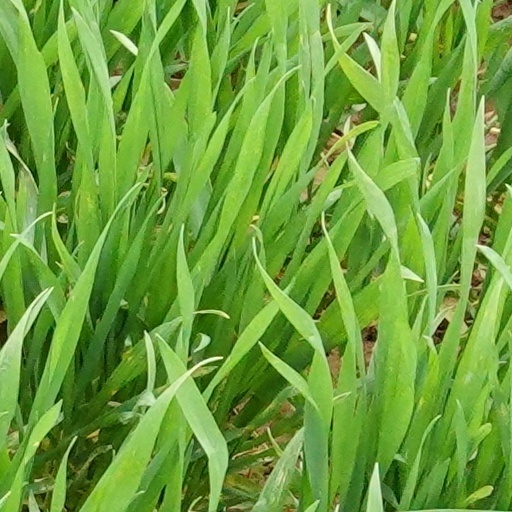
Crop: wheat